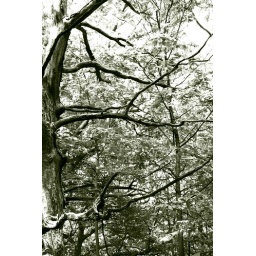
&amp;quot;I hate when 'photographers' take pictures of trees and put them in black and white and call it ART&amp;quot;